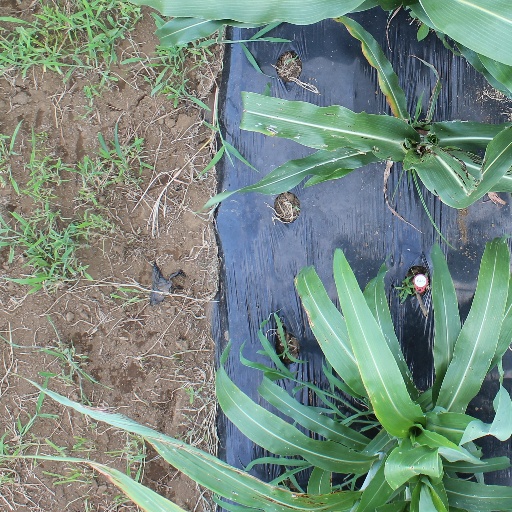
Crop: sorghum